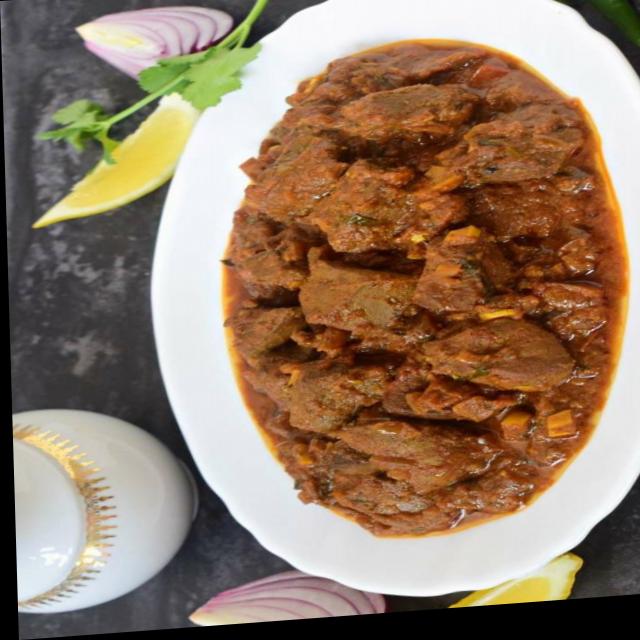
Dish: mutton_curry